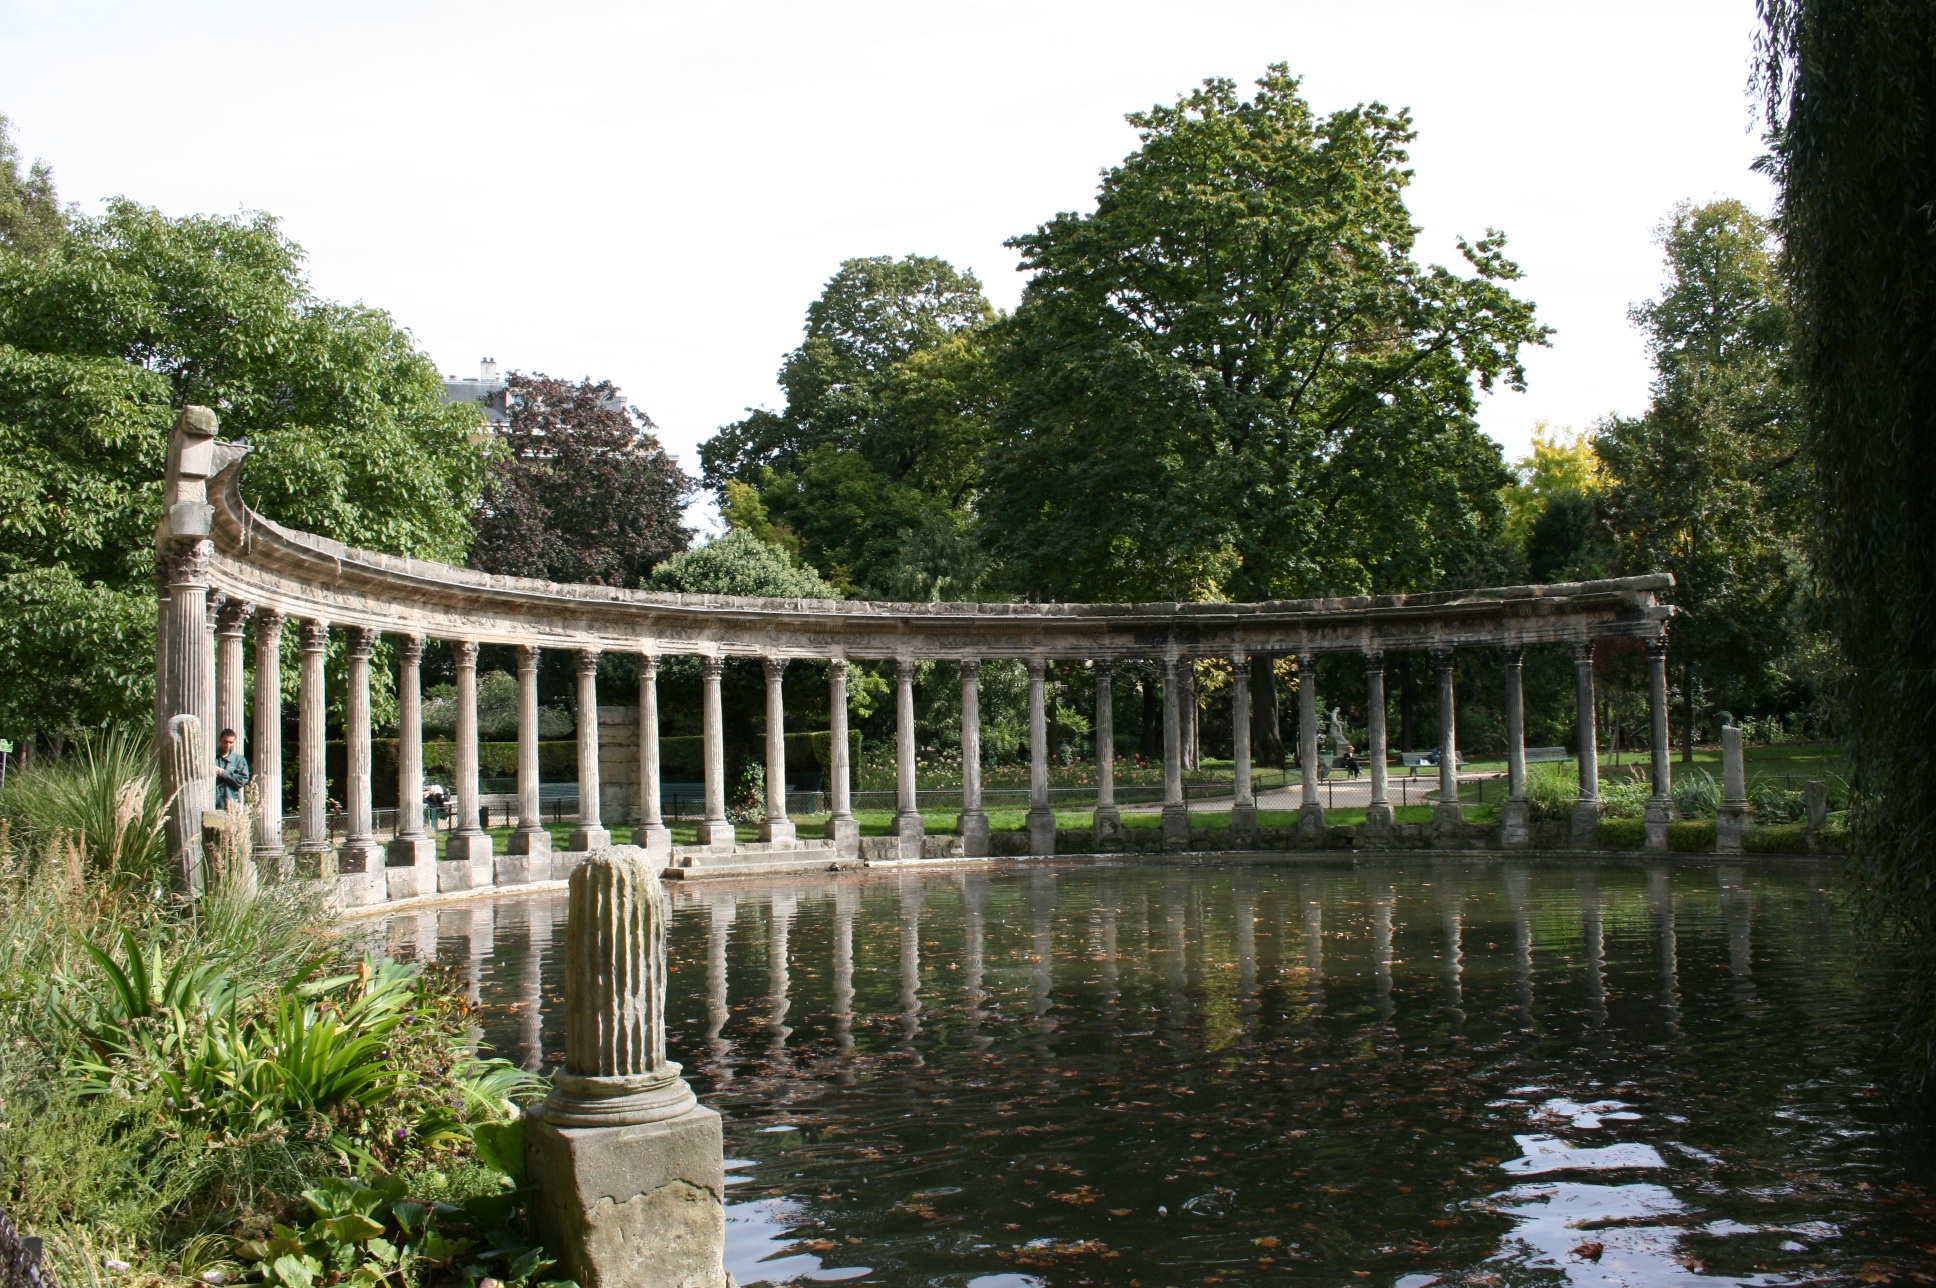
water, bridge, lake, paris, river, pond, garden, columns, estate, water feature, colonnade, reflecting pool, parc monceau